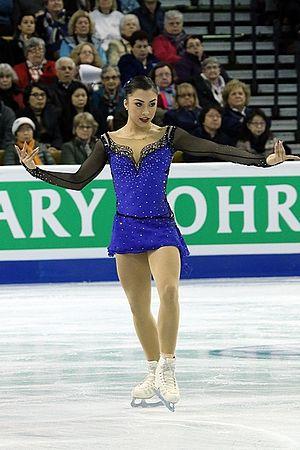
Gabrielle Daleman est une patineuse artistique canadienne, née le 13 janvier 1998 à Toronto.